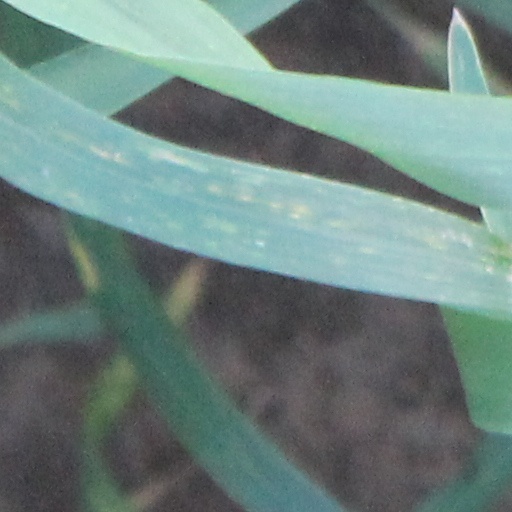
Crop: wheat